2006–07 Ipswich Town F.C. season

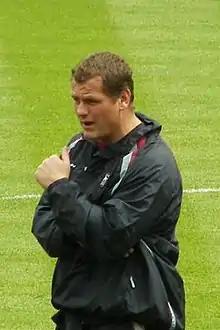
Jim Magilton was appointed Ipswich Town manager in June 2006

The 2006–07 season was a transitional season for Ipswich Town. Joe Royle left his position as manager and was replaced by Jim Magilton on 5 June 2006, who was making the move from player to manager. Magilton continued to be registered as a player at the club although he would only feature in the first-team in an emergency situation. Following his appointment he stated that he was intending to play in reserve team games to use his experience to help the club's young players develop. Bryan Klug was appointed as first-team coach alongside Magilton. He thanked Ipswich's fans for the positive reaction to his appointment once he had been revealed as the club's new manager.